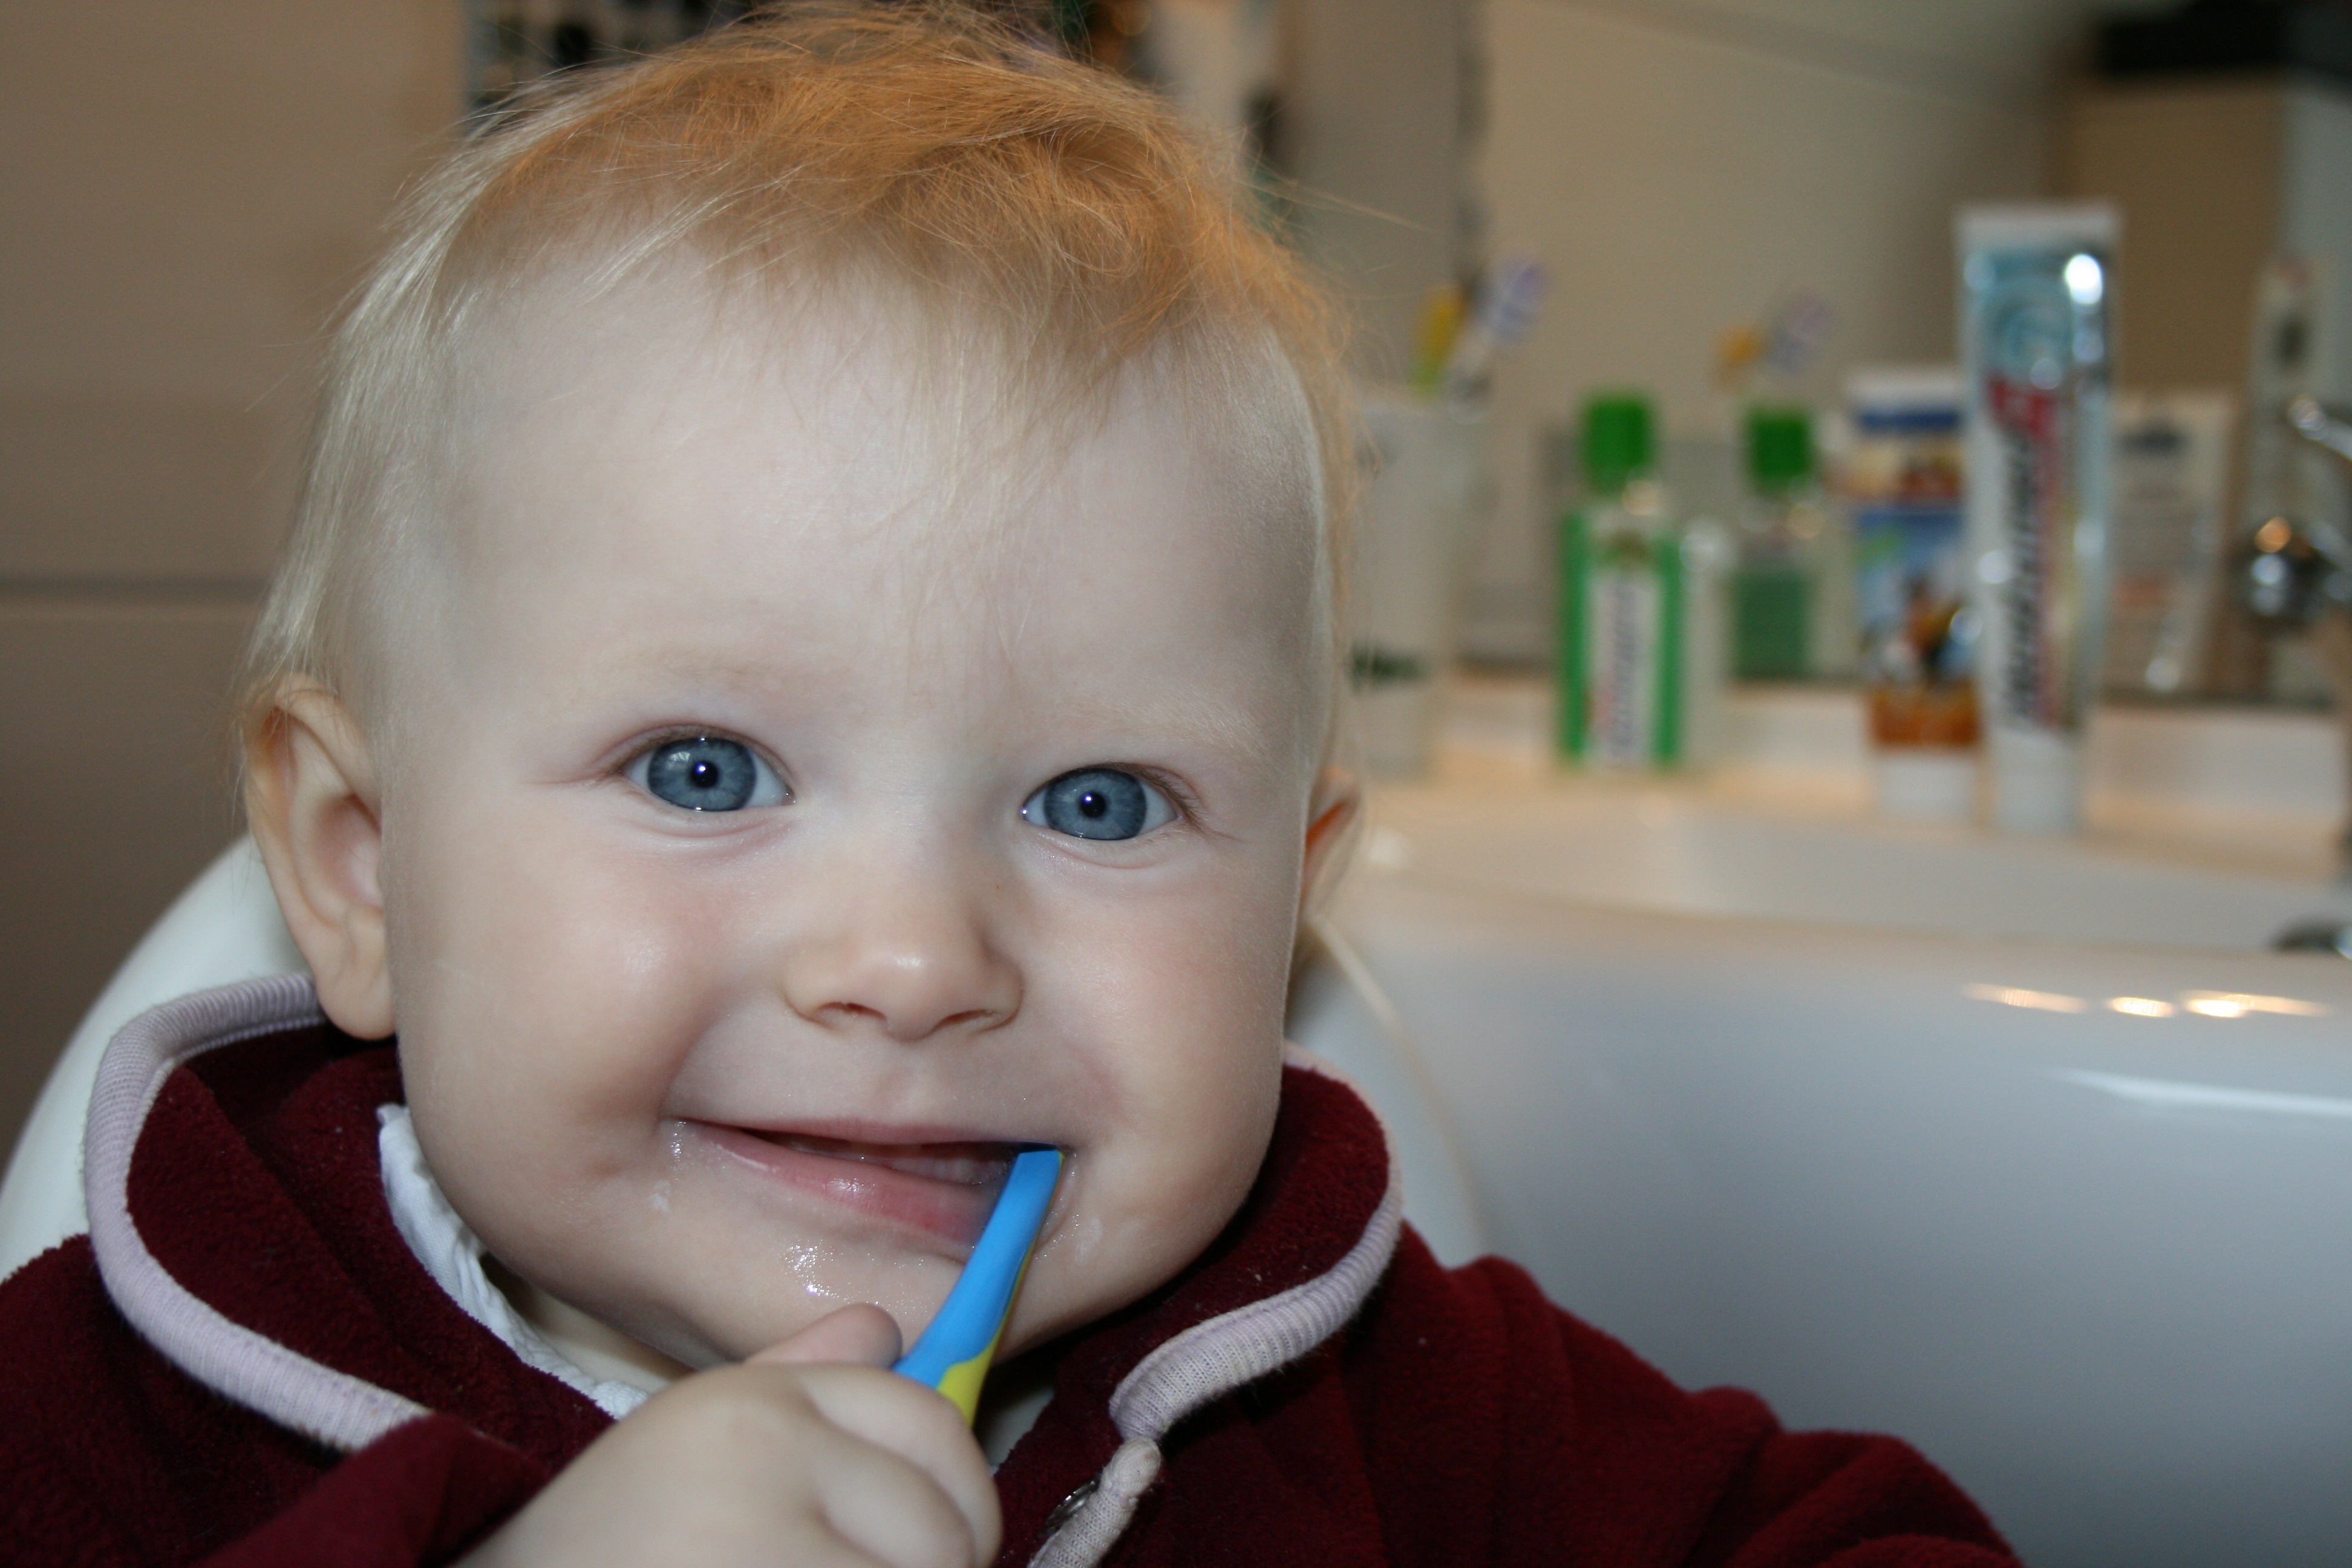
person, girl, brush, clean, child, baby, facial expression, smile, mouth, dentist, face, infant, toddler, eye, head, skin, organ, tooth, sweetness, attractive, bless you, hygiene, small child, toothbrush, body care, toothpaste, dental care, dental hygiene, toothbrush head, brushing teeth, dentistry, first tooth